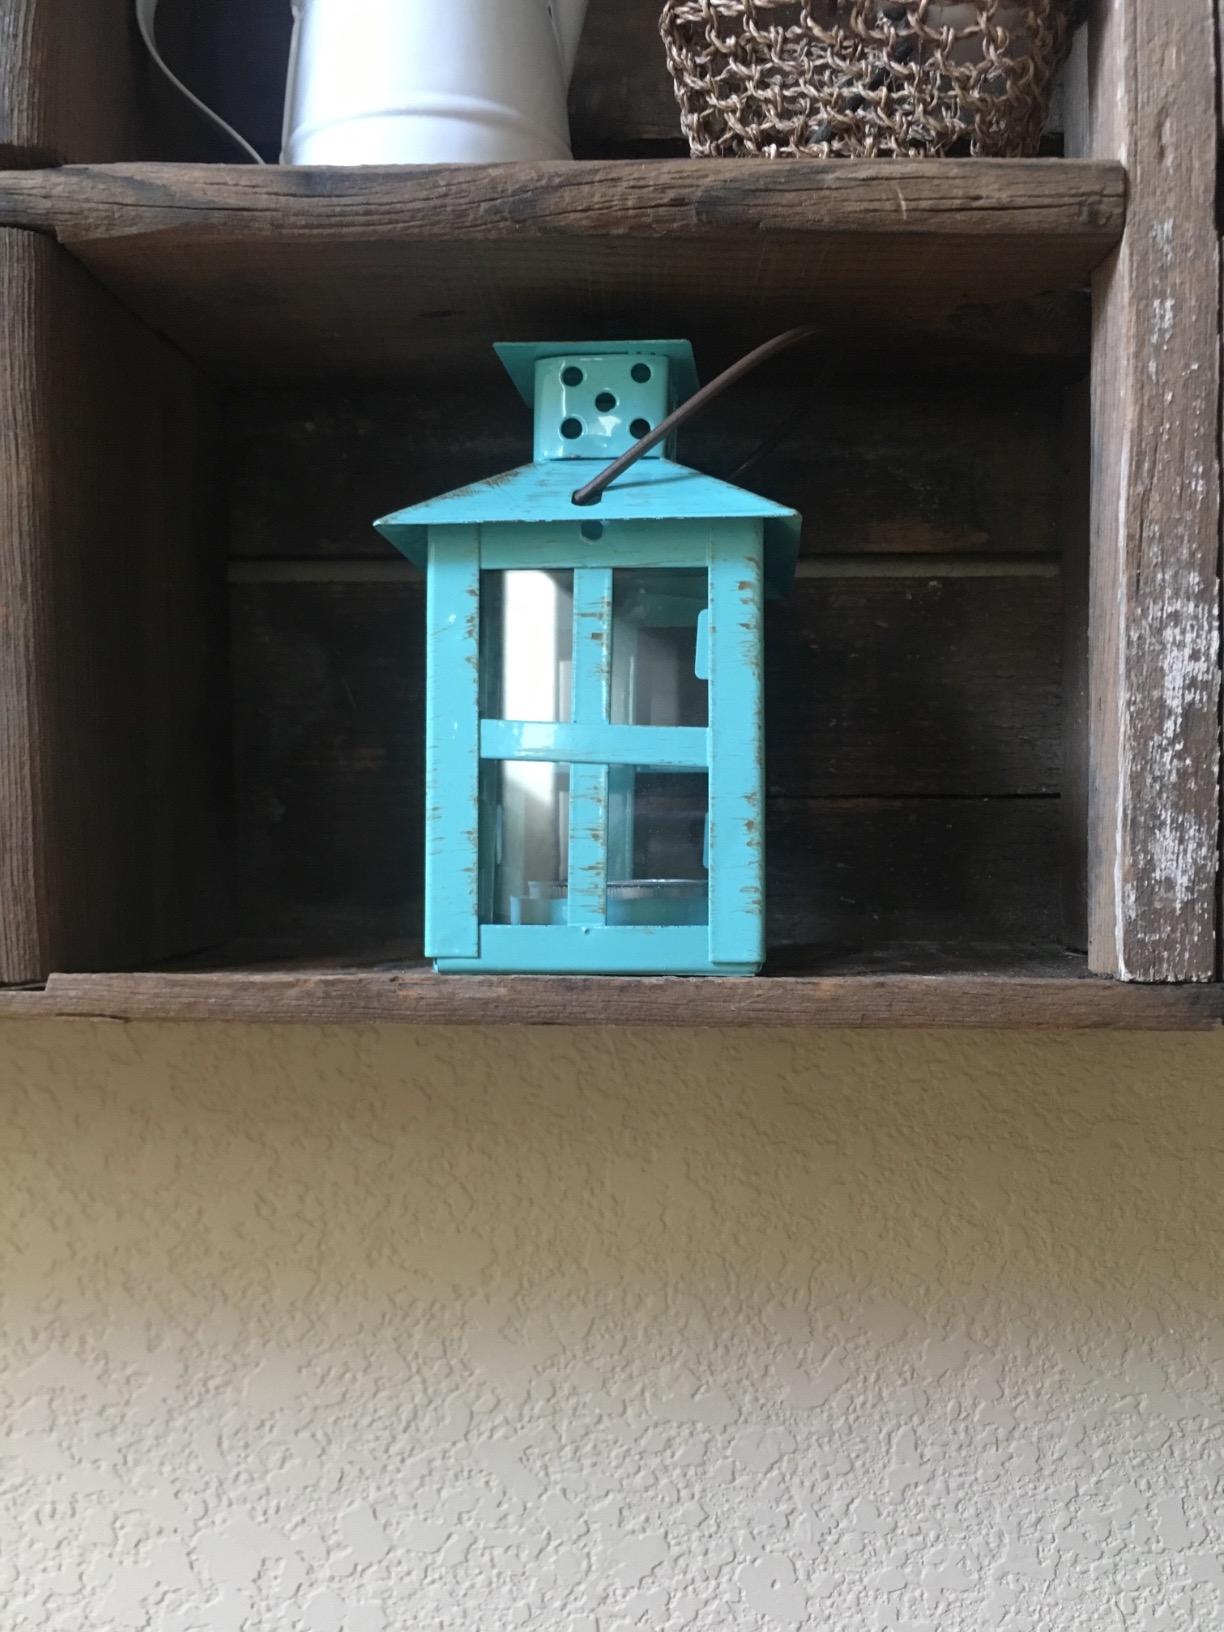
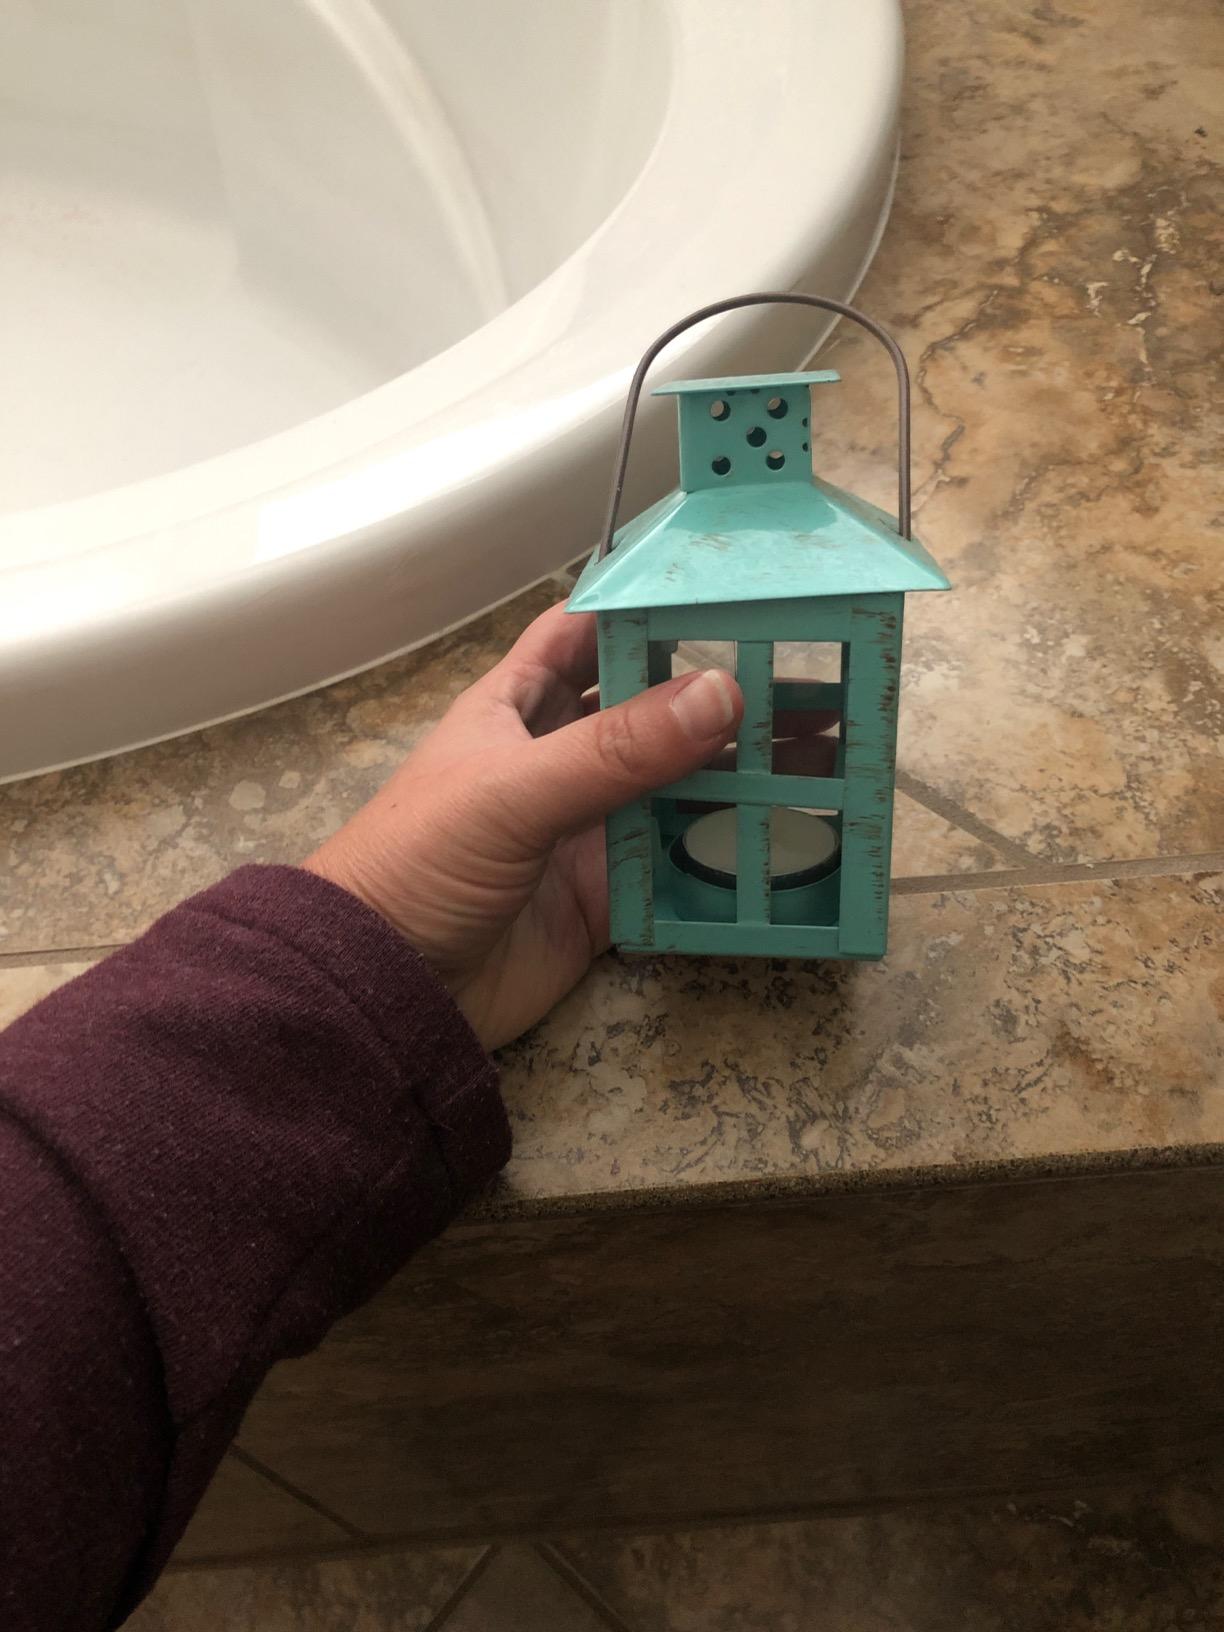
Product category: lantern
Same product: yes